The Cemetery Club

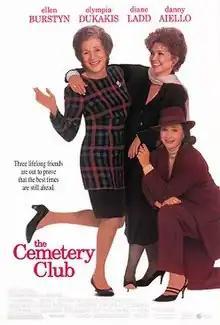
Theatrical release poster

The Cemetery Club is a 1993 American comedy film directed by Bill Duke. The film stars Olympia Dukakis, Ellen Burstyn, Diane Ladd and Danny Aiello. Jerry Orbach and Lee Richardson appear in a brief prologue sequence.